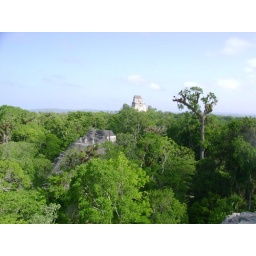
Temple 4 in the back ground rising 64meters. The highest Pre-Columbian building known in the Western Hemisphere